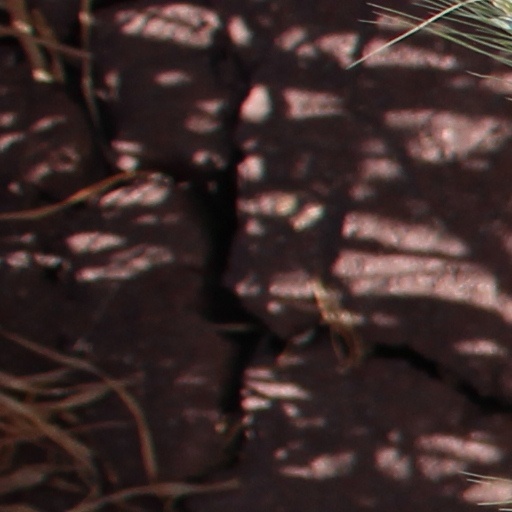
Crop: wheat